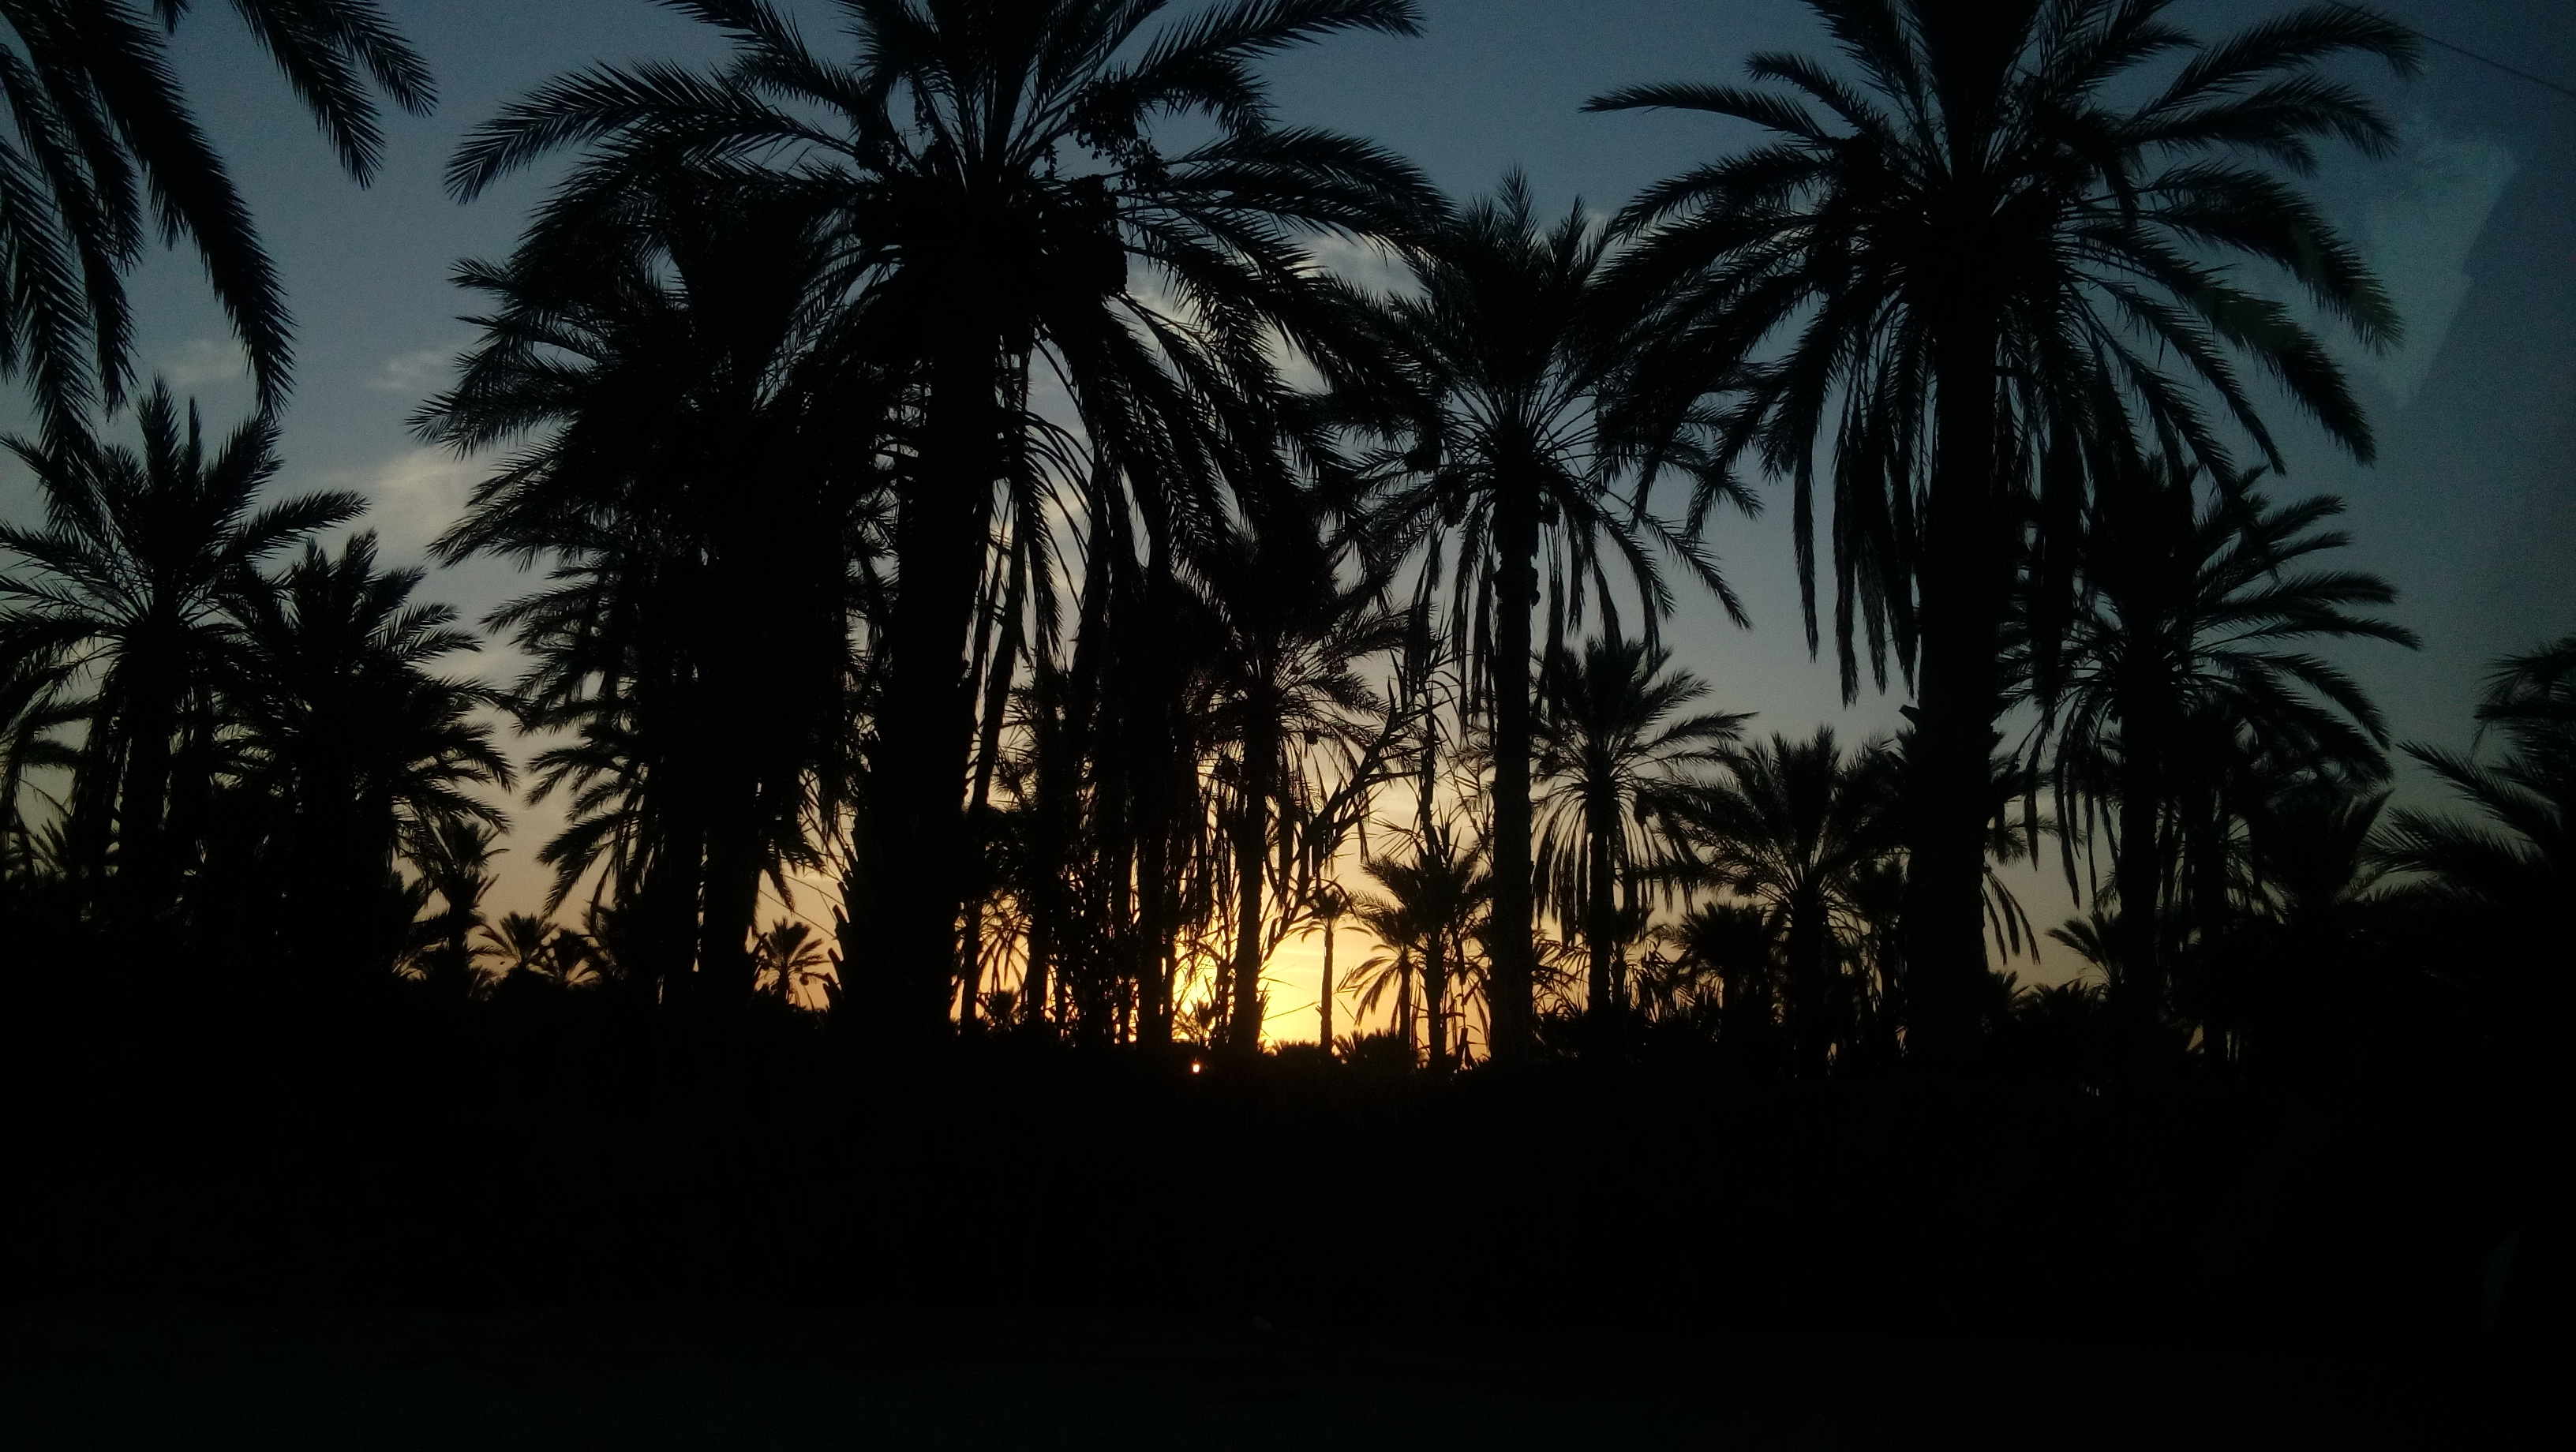
tree, sky, palm tree, arecales, night, date palm, darkness, evening, plant, computer wallpaper, sunset, dawn, midnight, borassus flabellifer, landscape